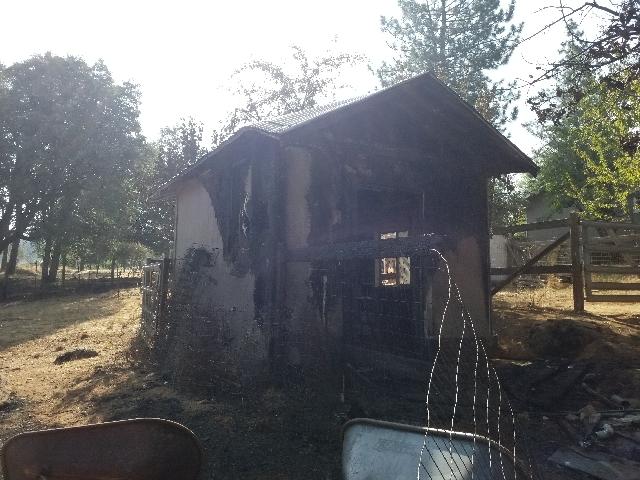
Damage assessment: major